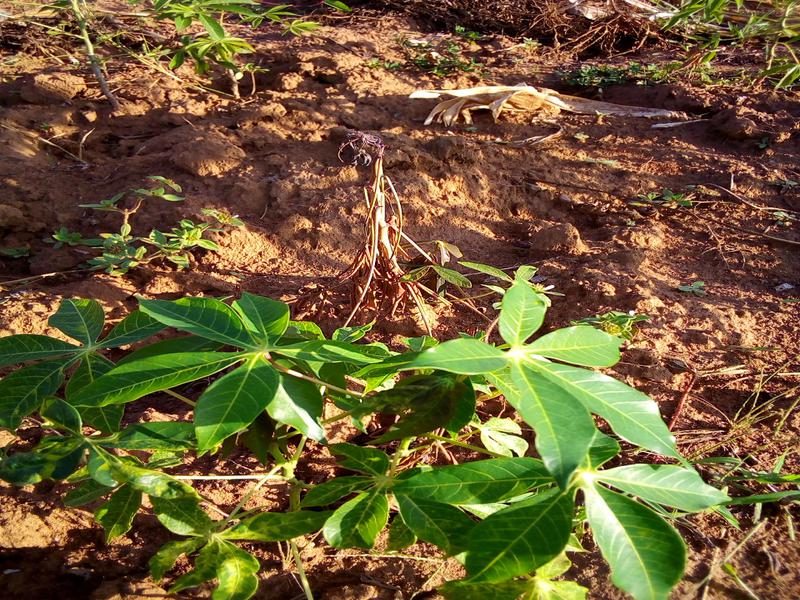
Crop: cassava
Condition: healthy